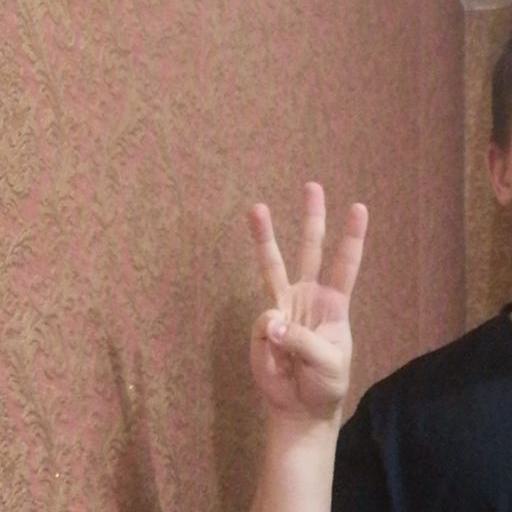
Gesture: three